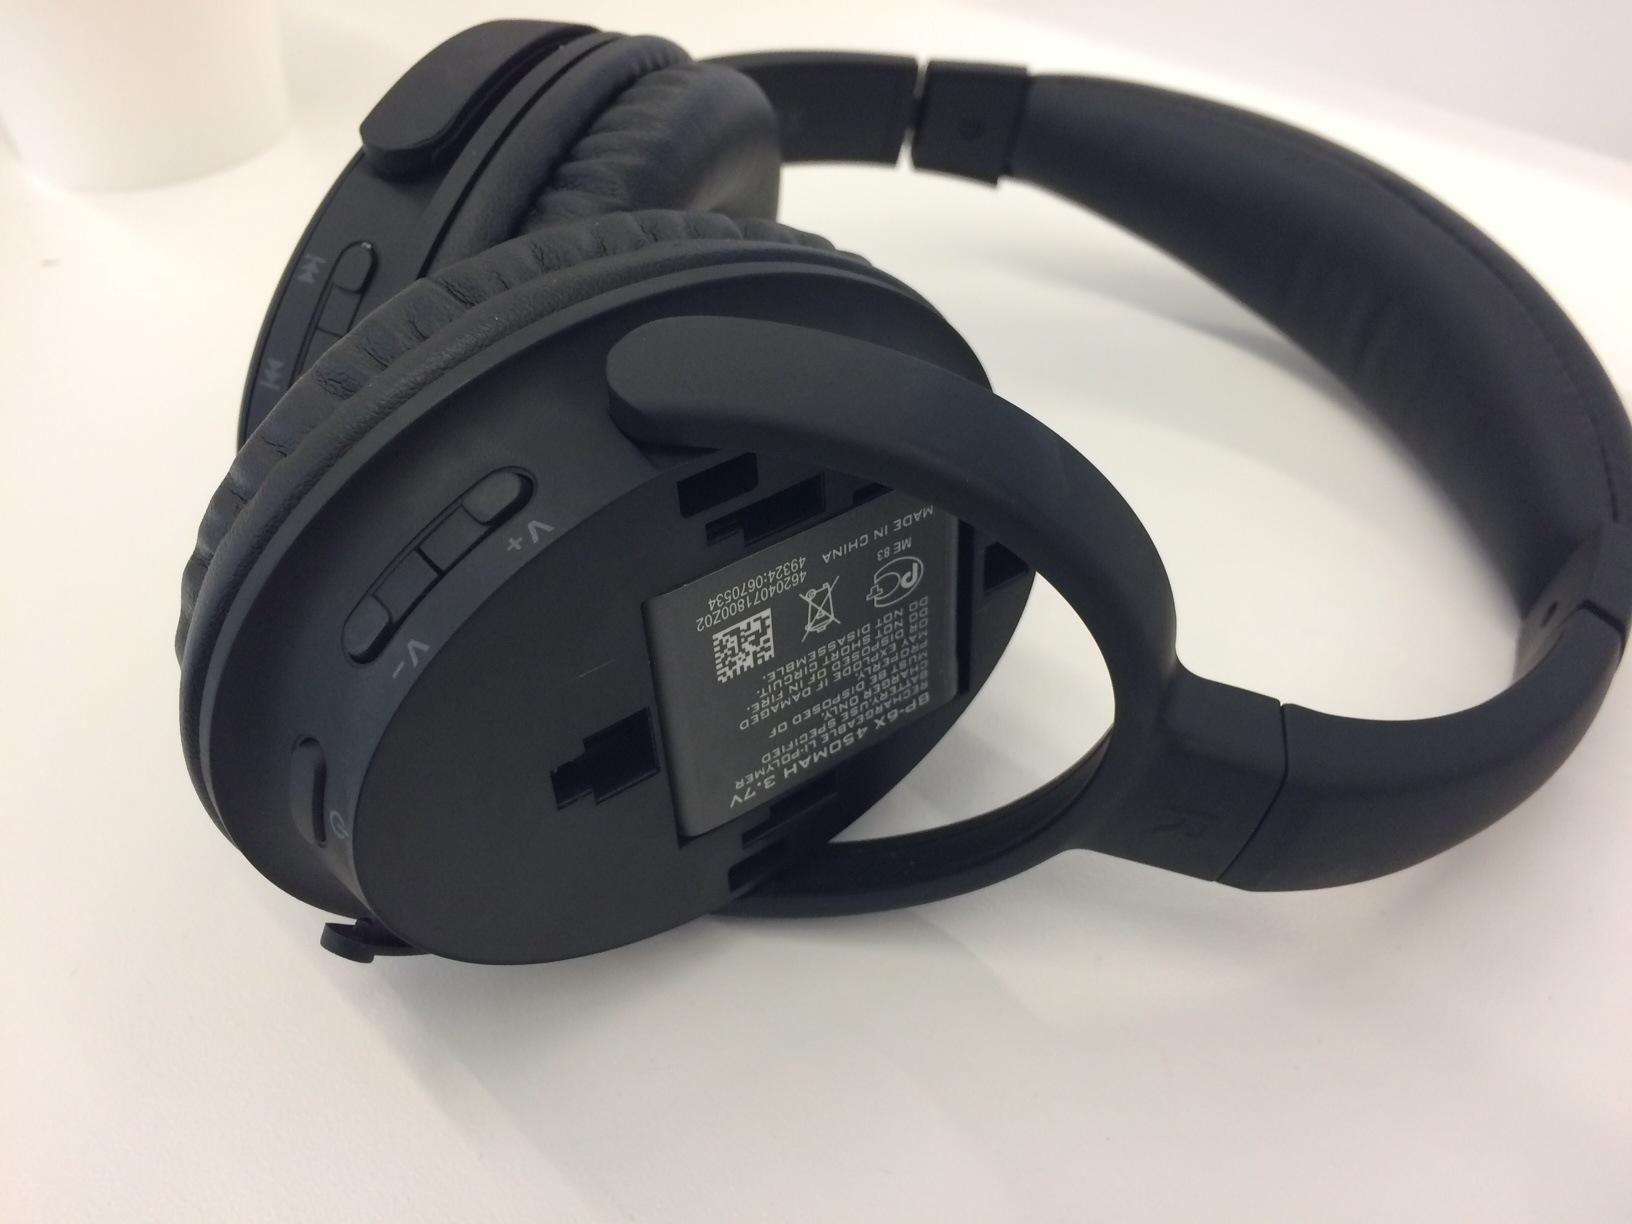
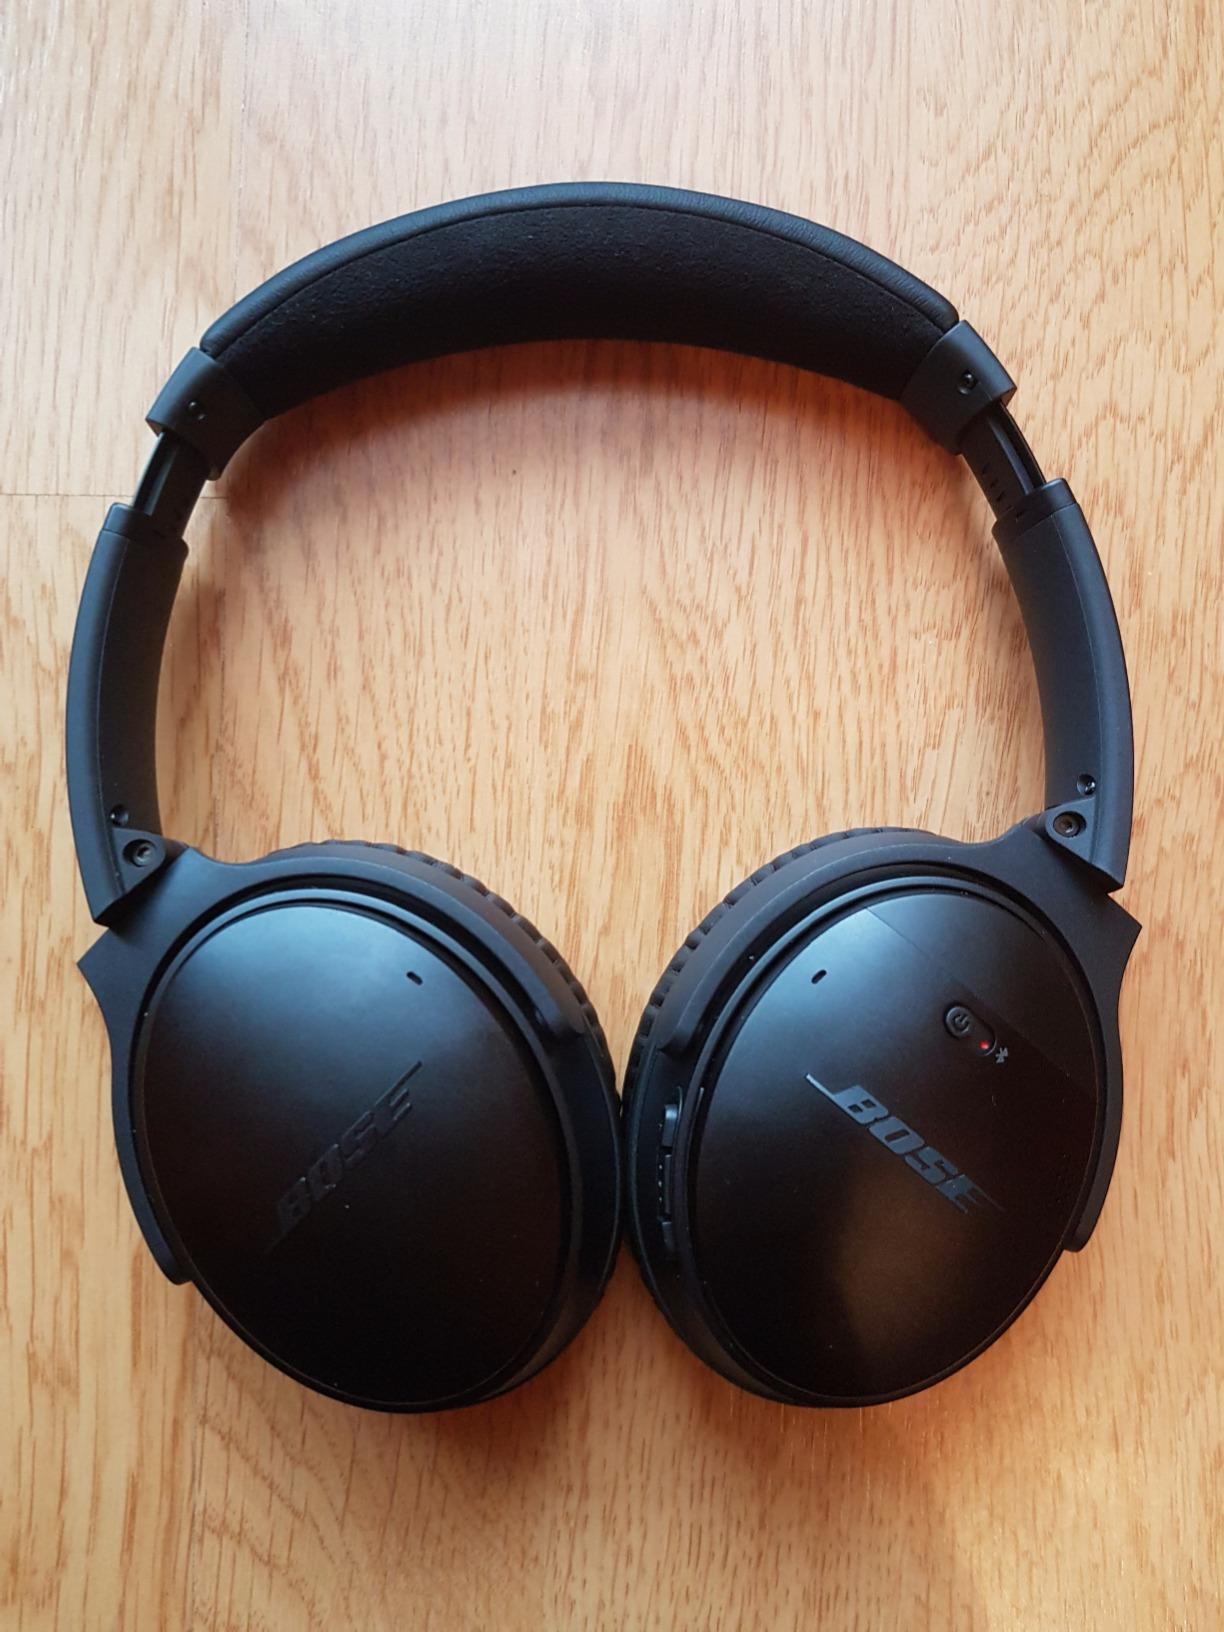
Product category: headphones
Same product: no